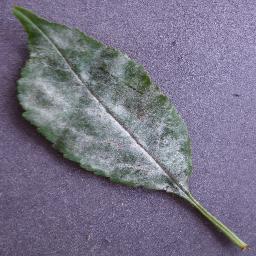
Label: Cherry___Powdery_mildew